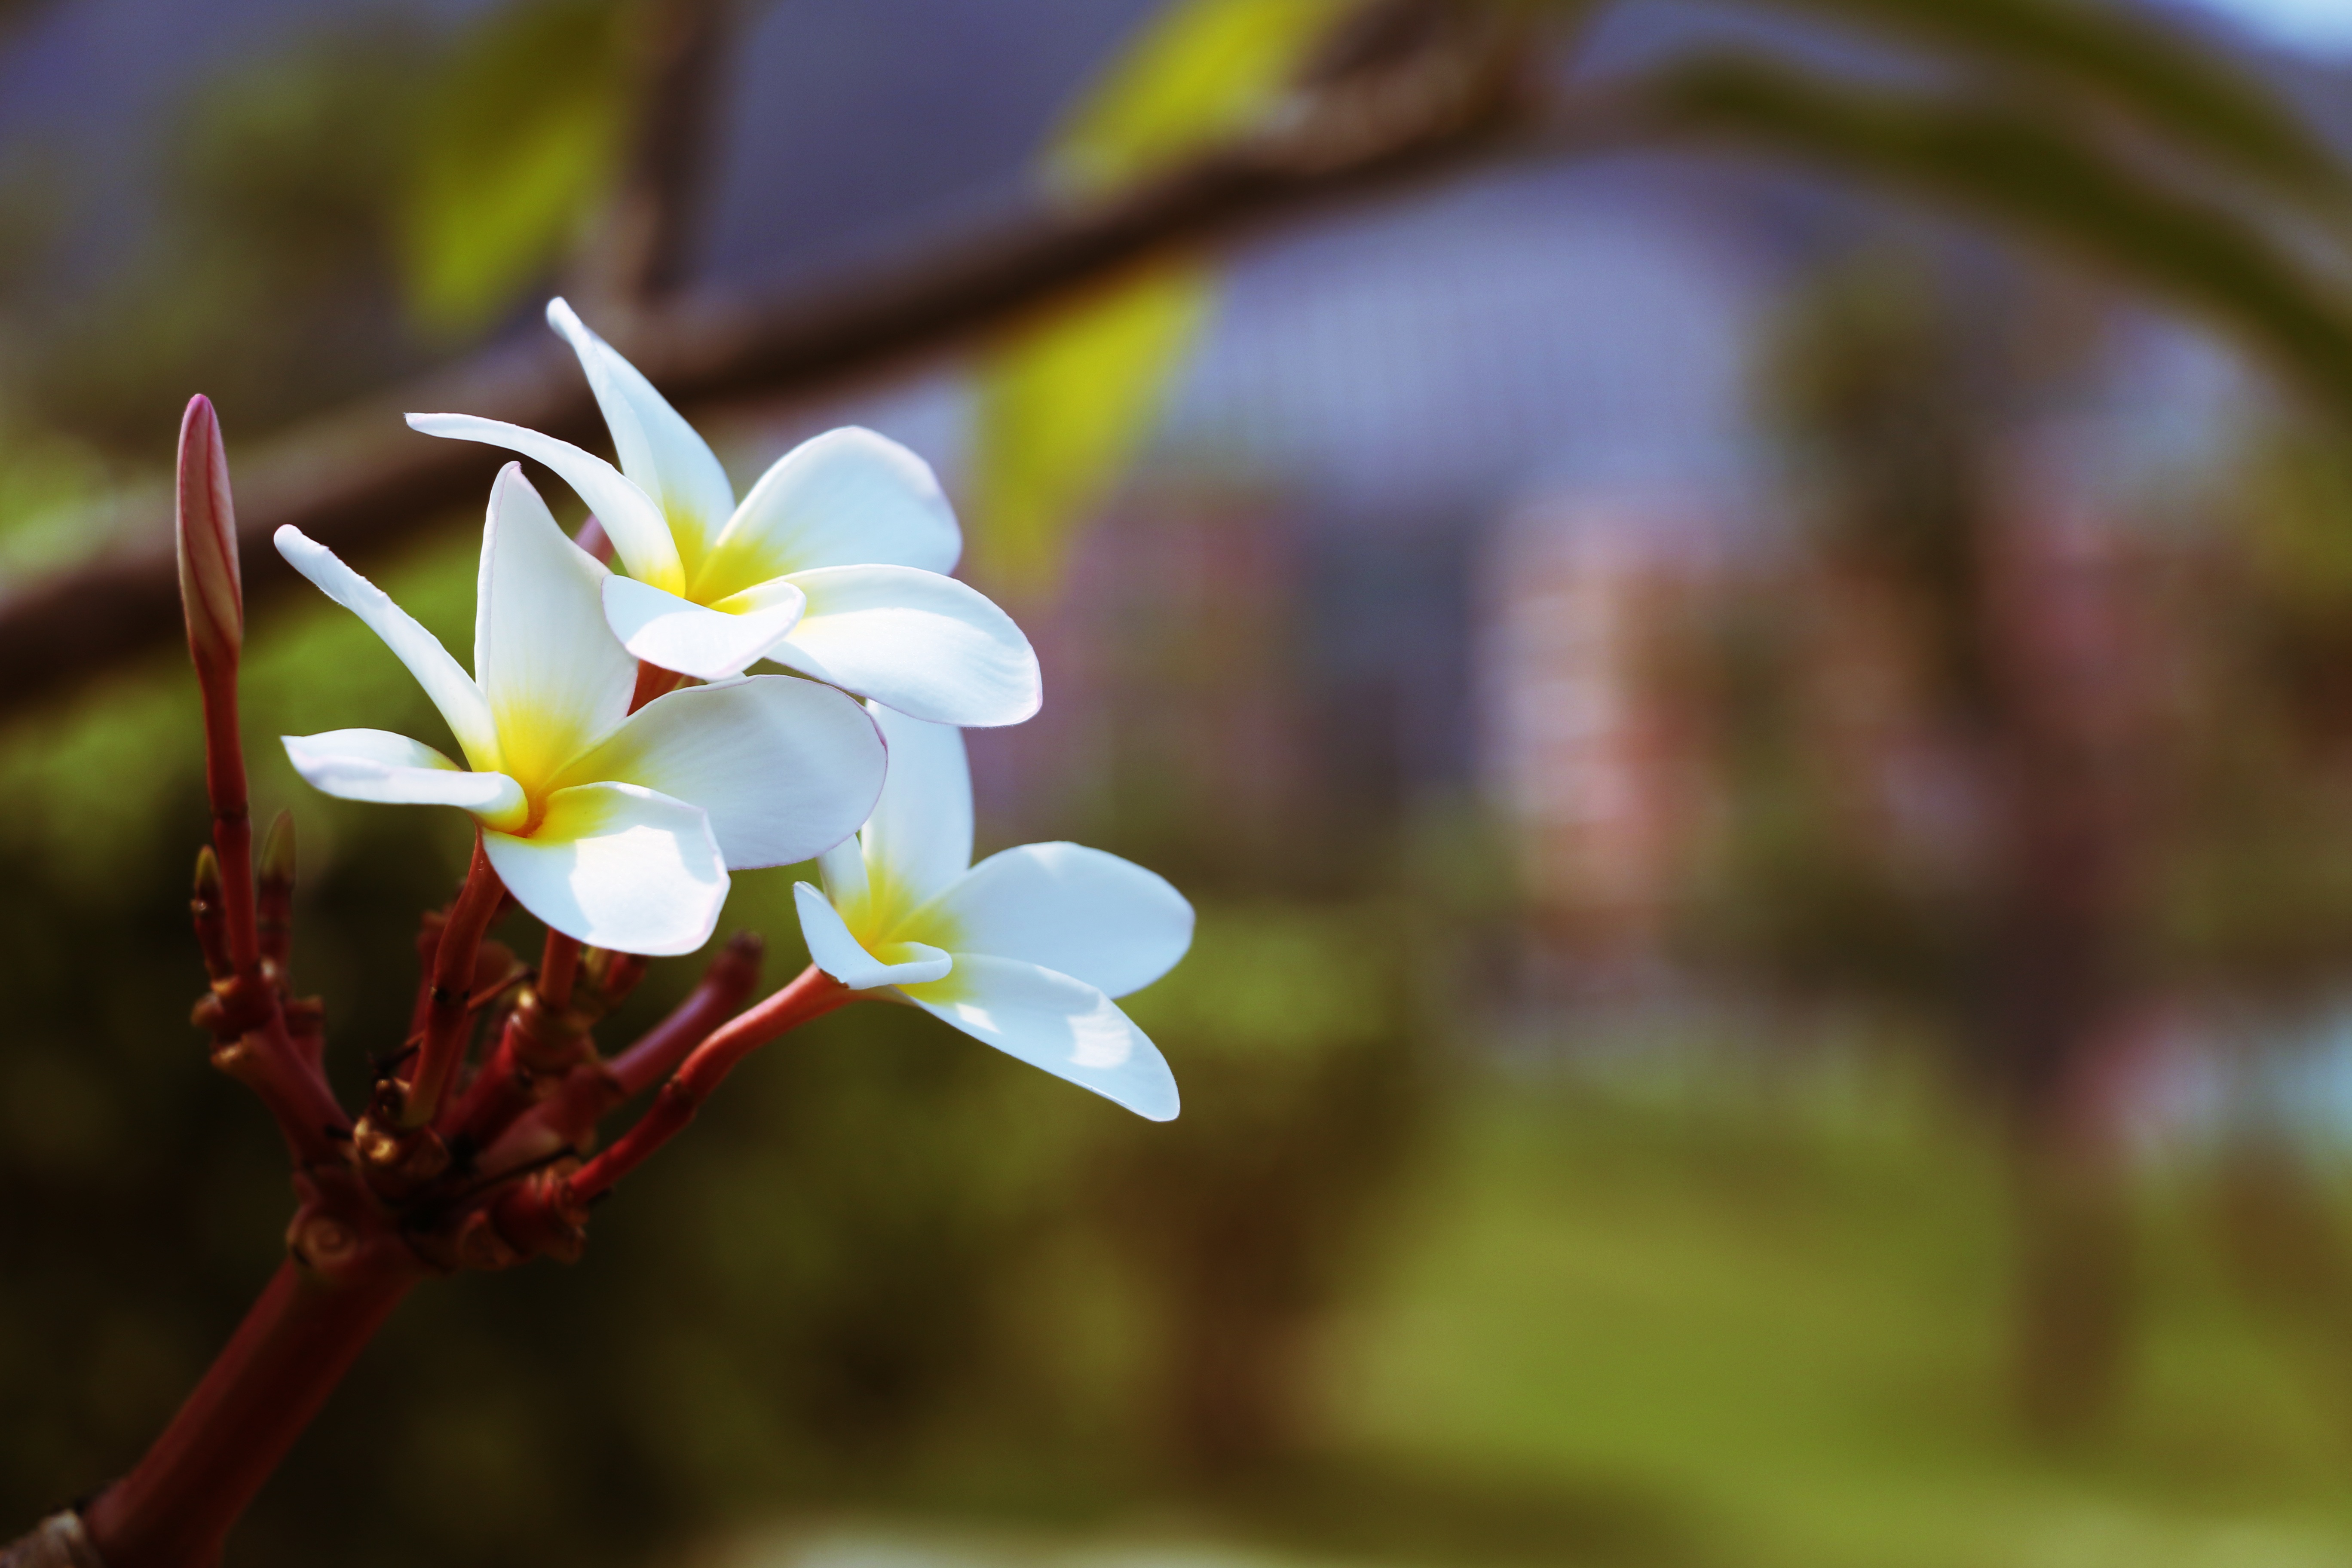
nature, branch, blossom, plant, photography, sunlight, leaf, flower, petal, green, botany, flora, yellow flower, wildflower, close up, fry, plumeria, macro photography, flowering plant, plant stem, land plant